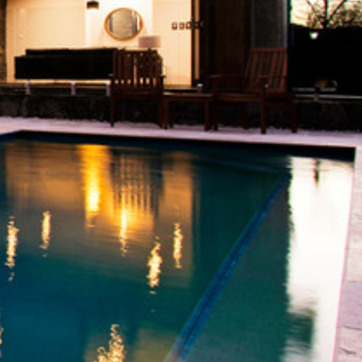
Material: water